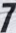
Number: 7